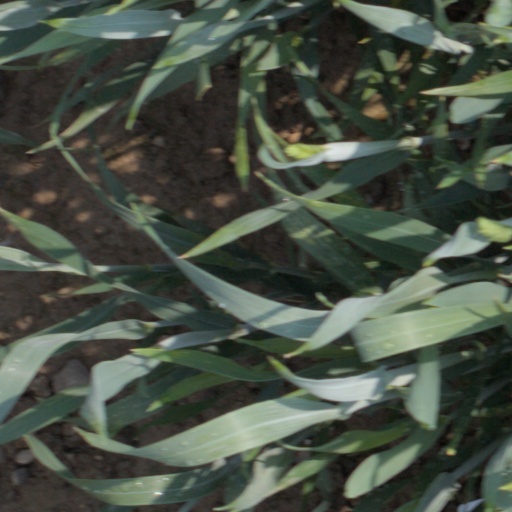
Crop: wheat